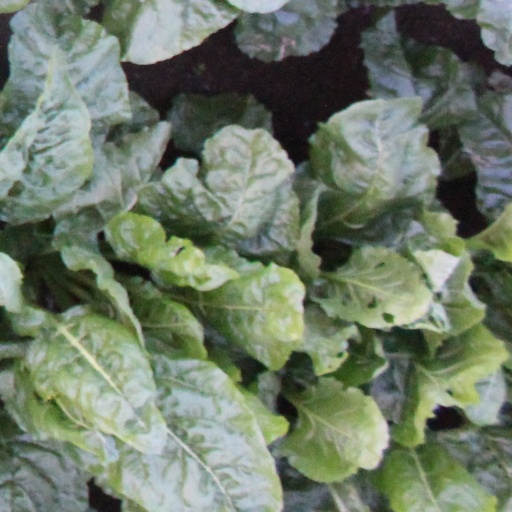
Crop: sugar beet